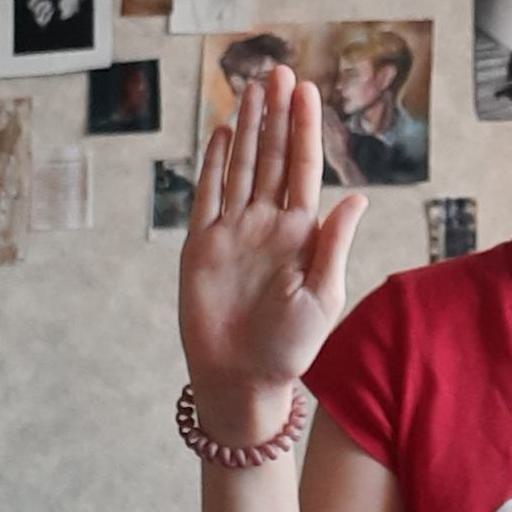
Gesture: stop